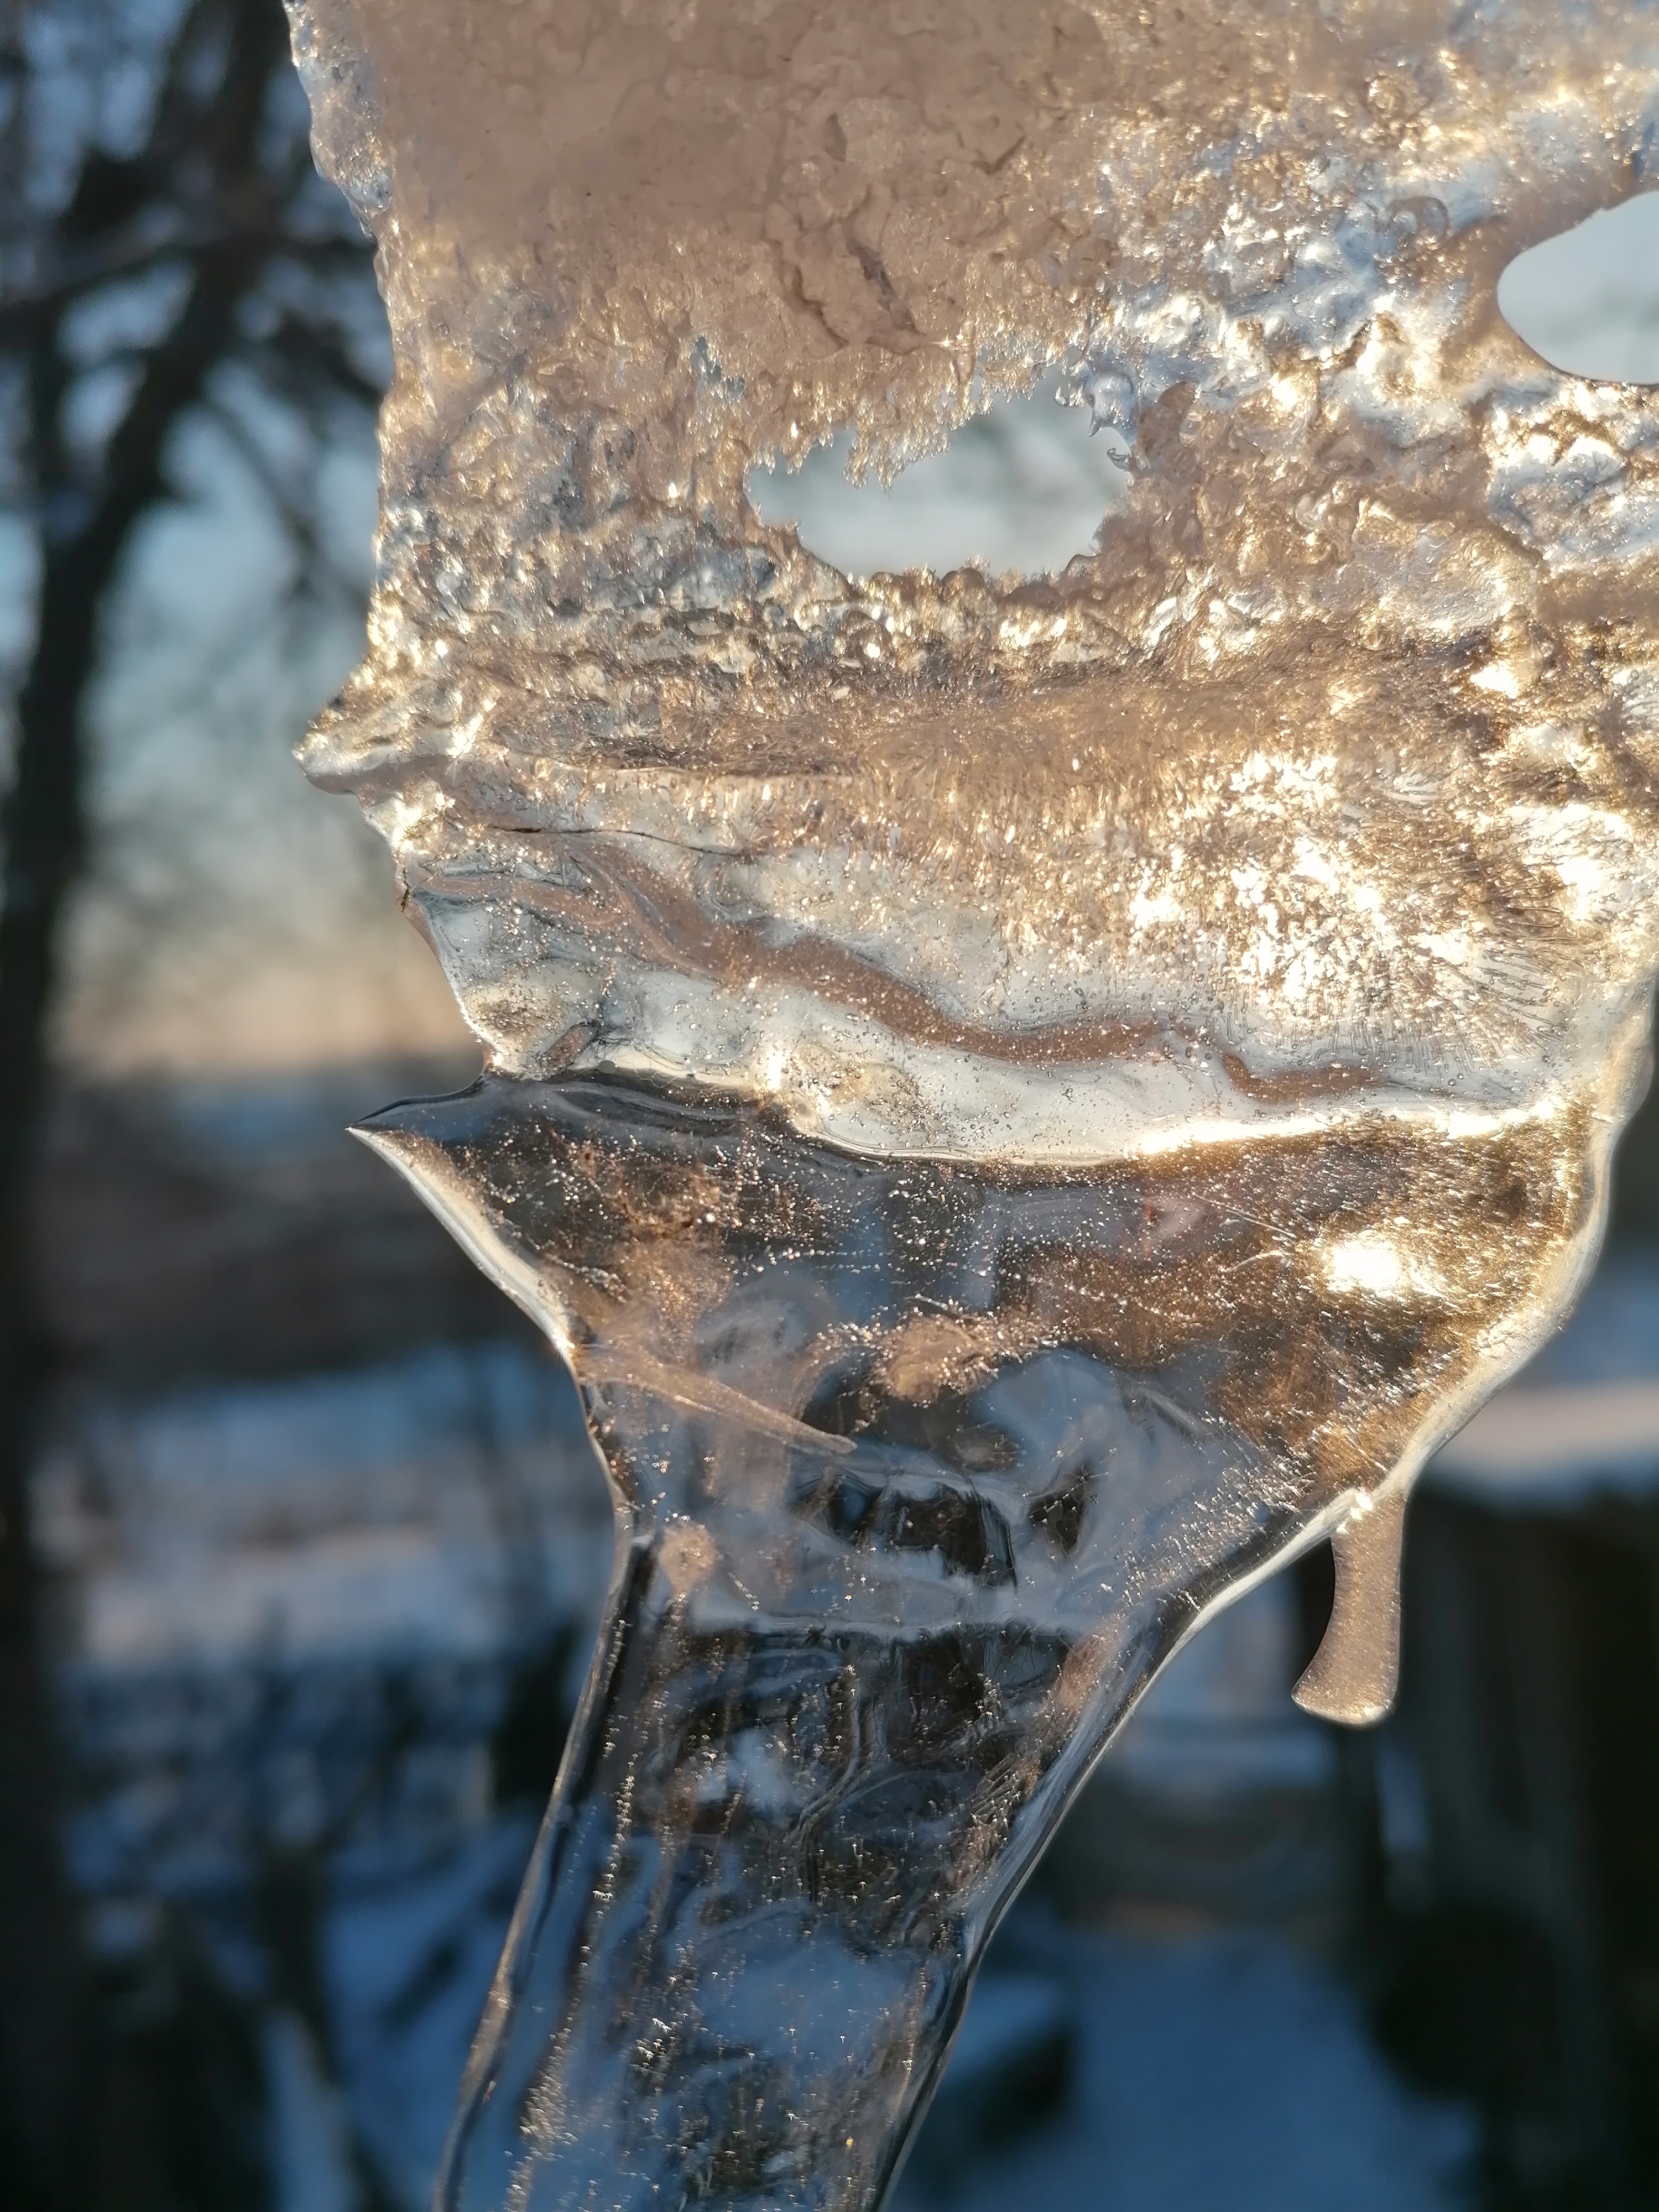
nature, liquid, icicle, ice, freezing, winter, melting, Transparent material